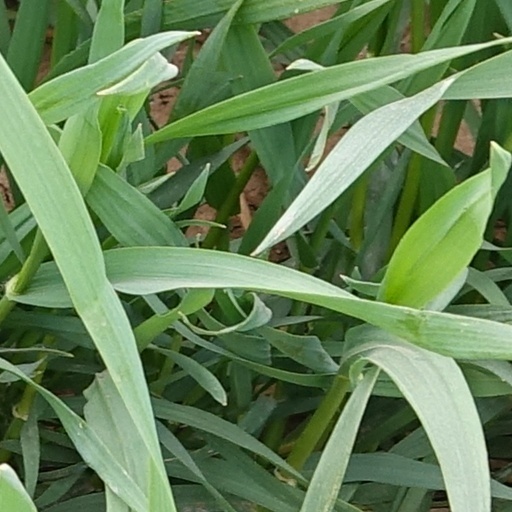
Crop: wheat